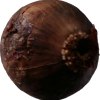
Label: red_onion